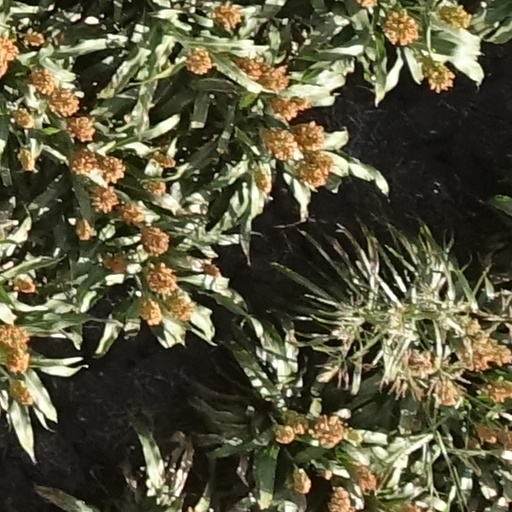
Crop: sorghum